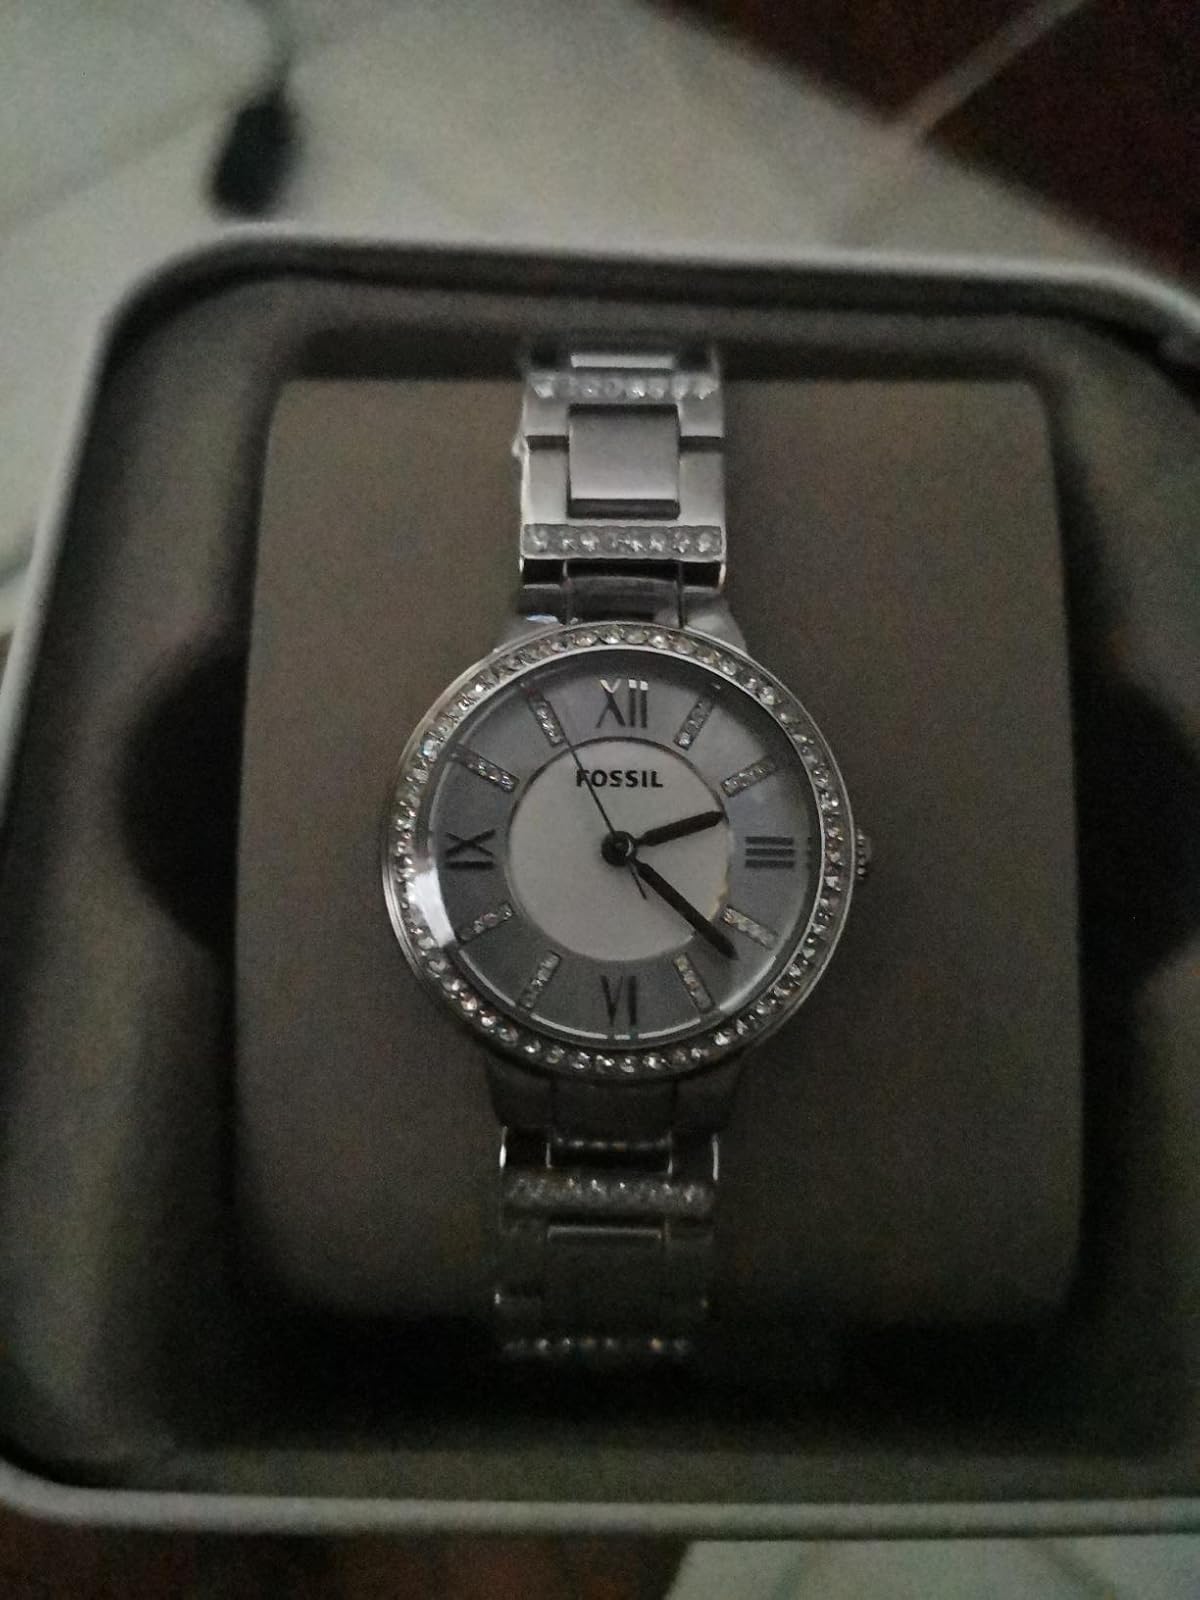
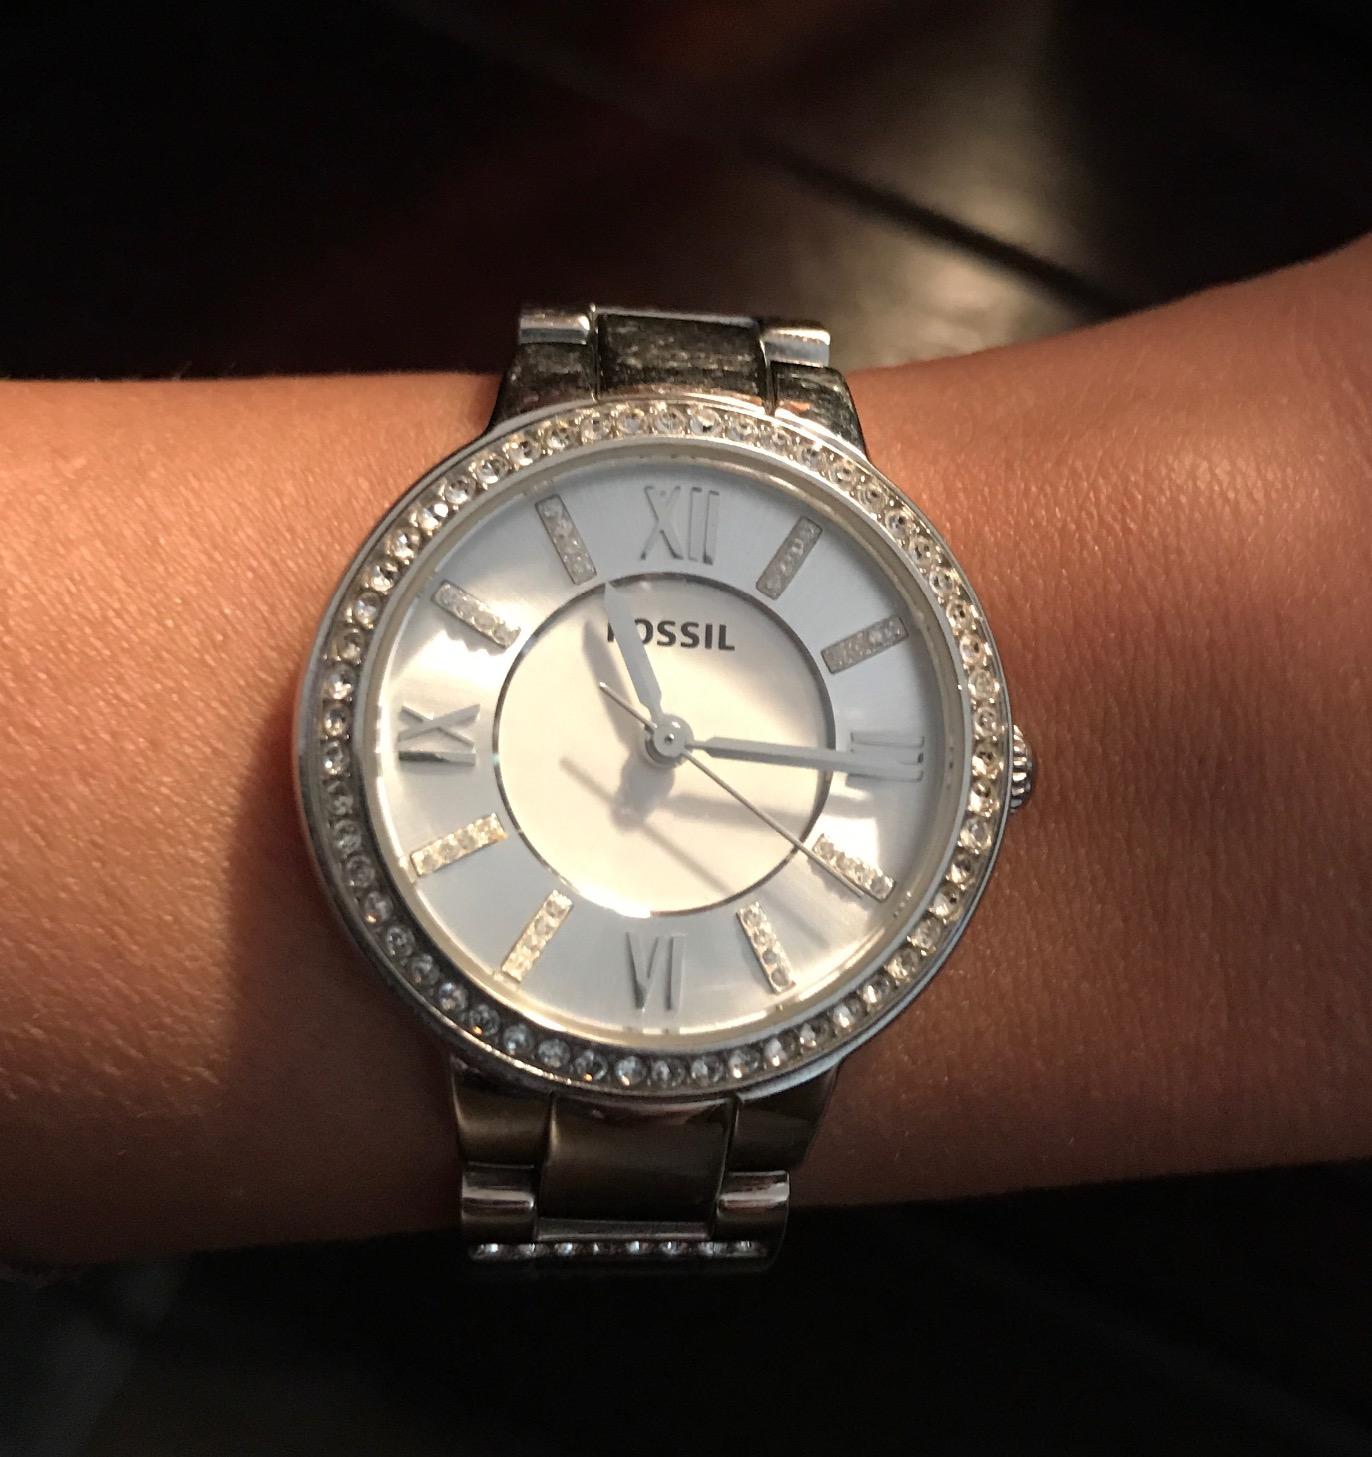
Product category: accessories_watch
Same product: yes